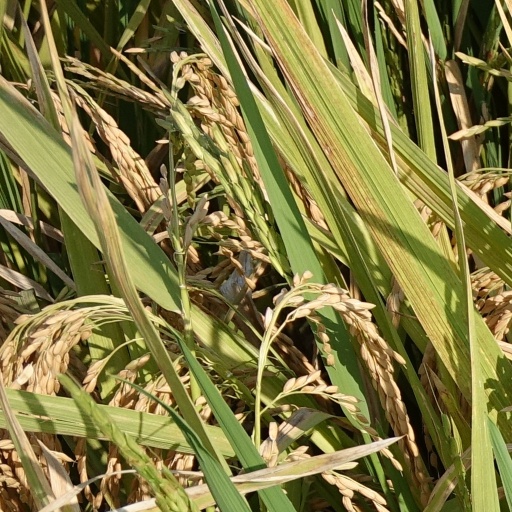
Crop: rice